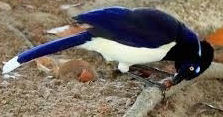
Species: PLUSH CRESTED JAY
Scientific name: CYANOCORAX CHRYSOPS
ImageNet parent category: jay